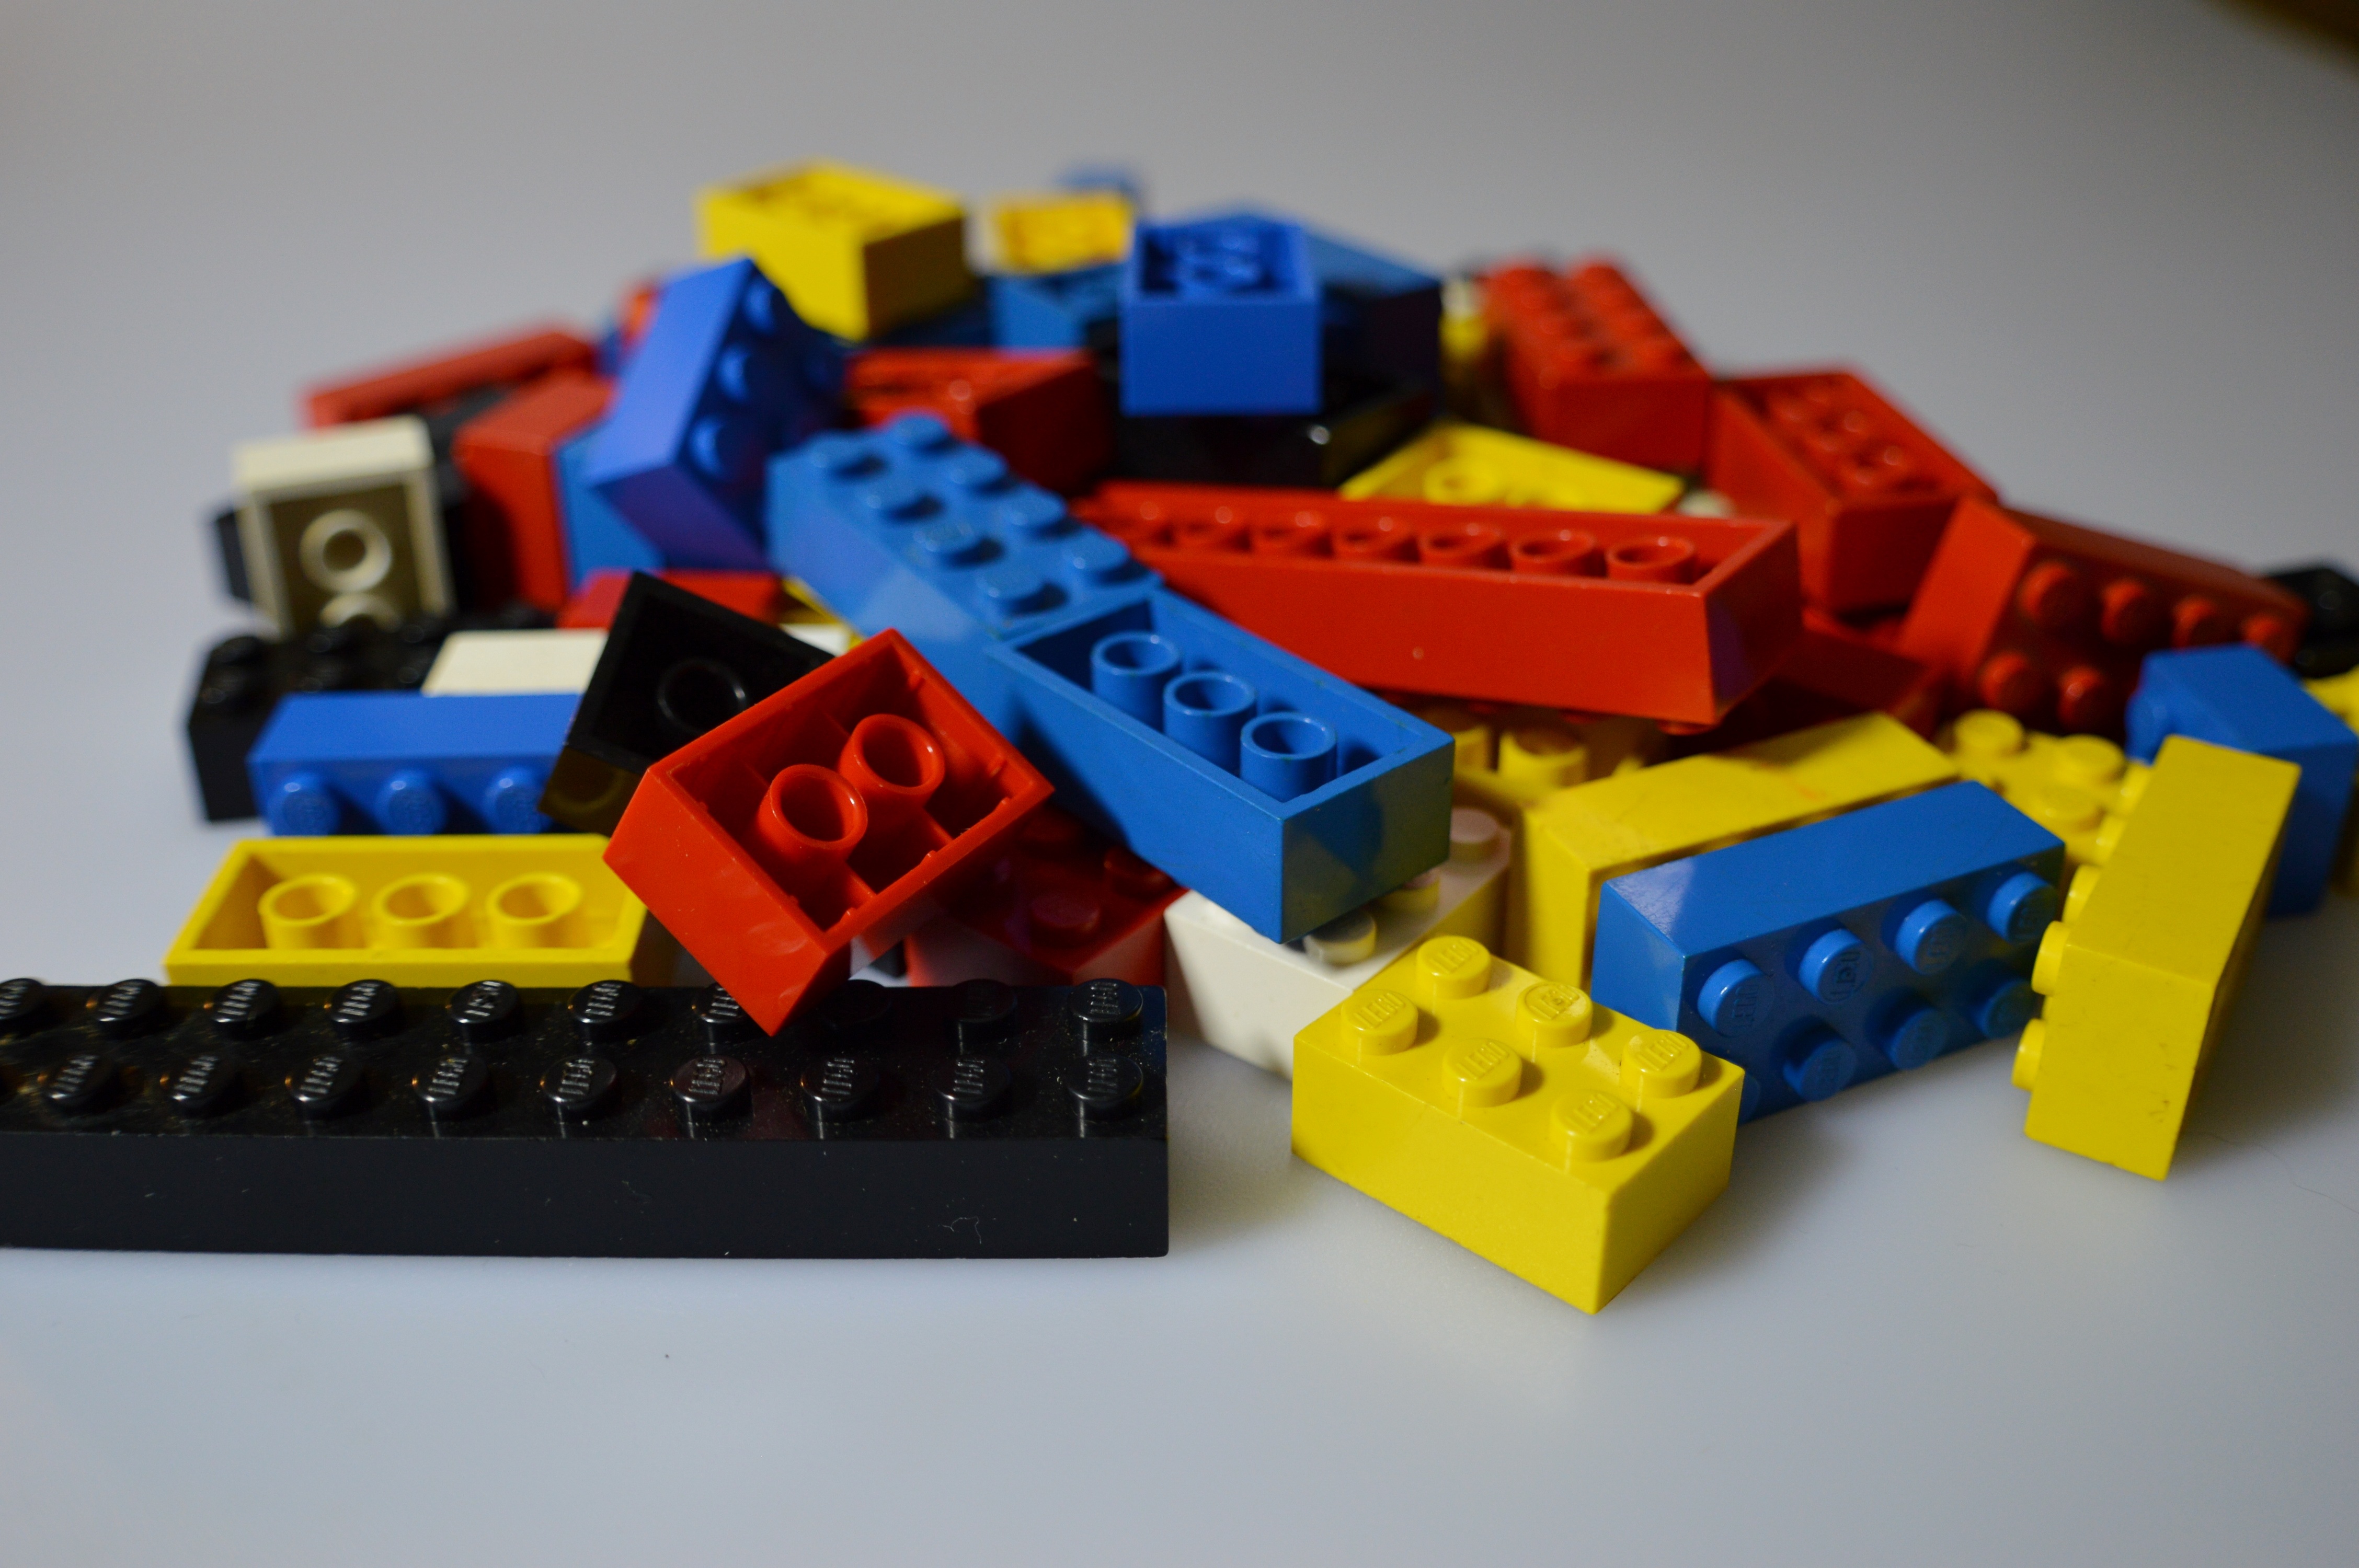
play, colorful, yellow, toy, children, toys, lego, building blocks